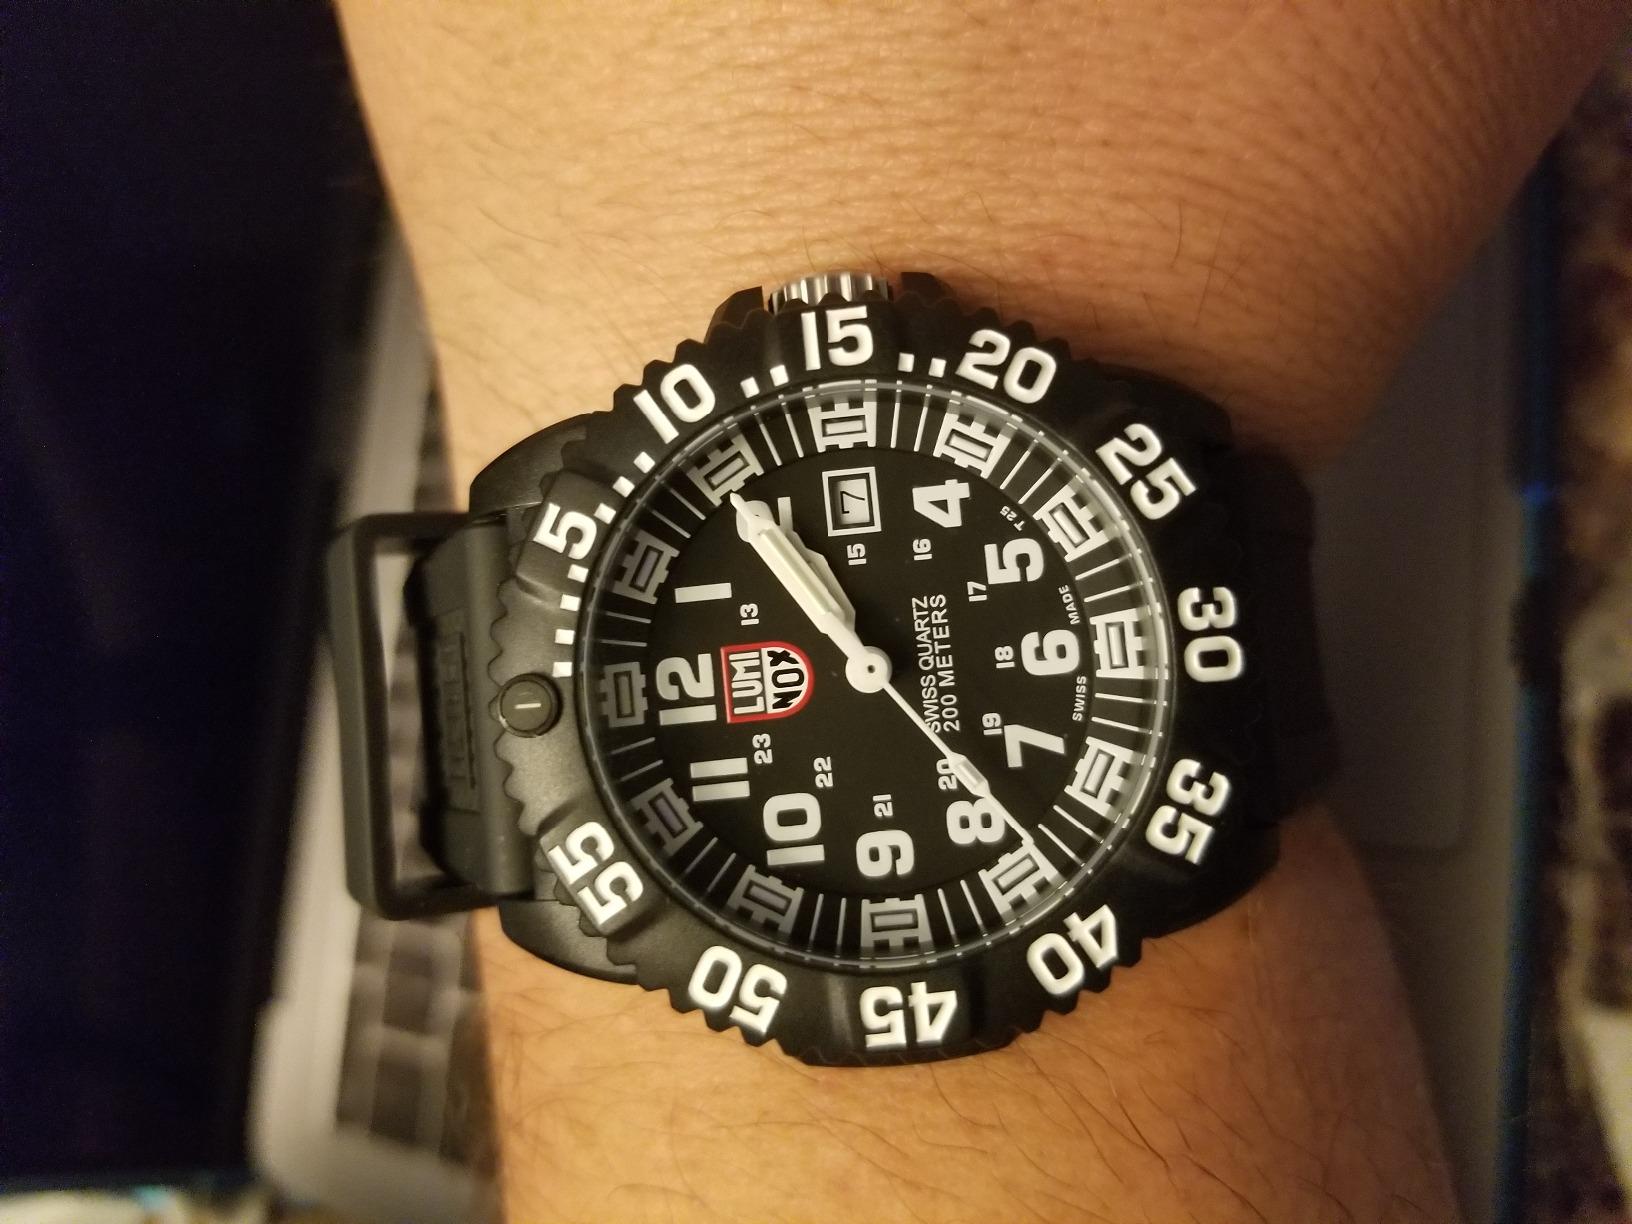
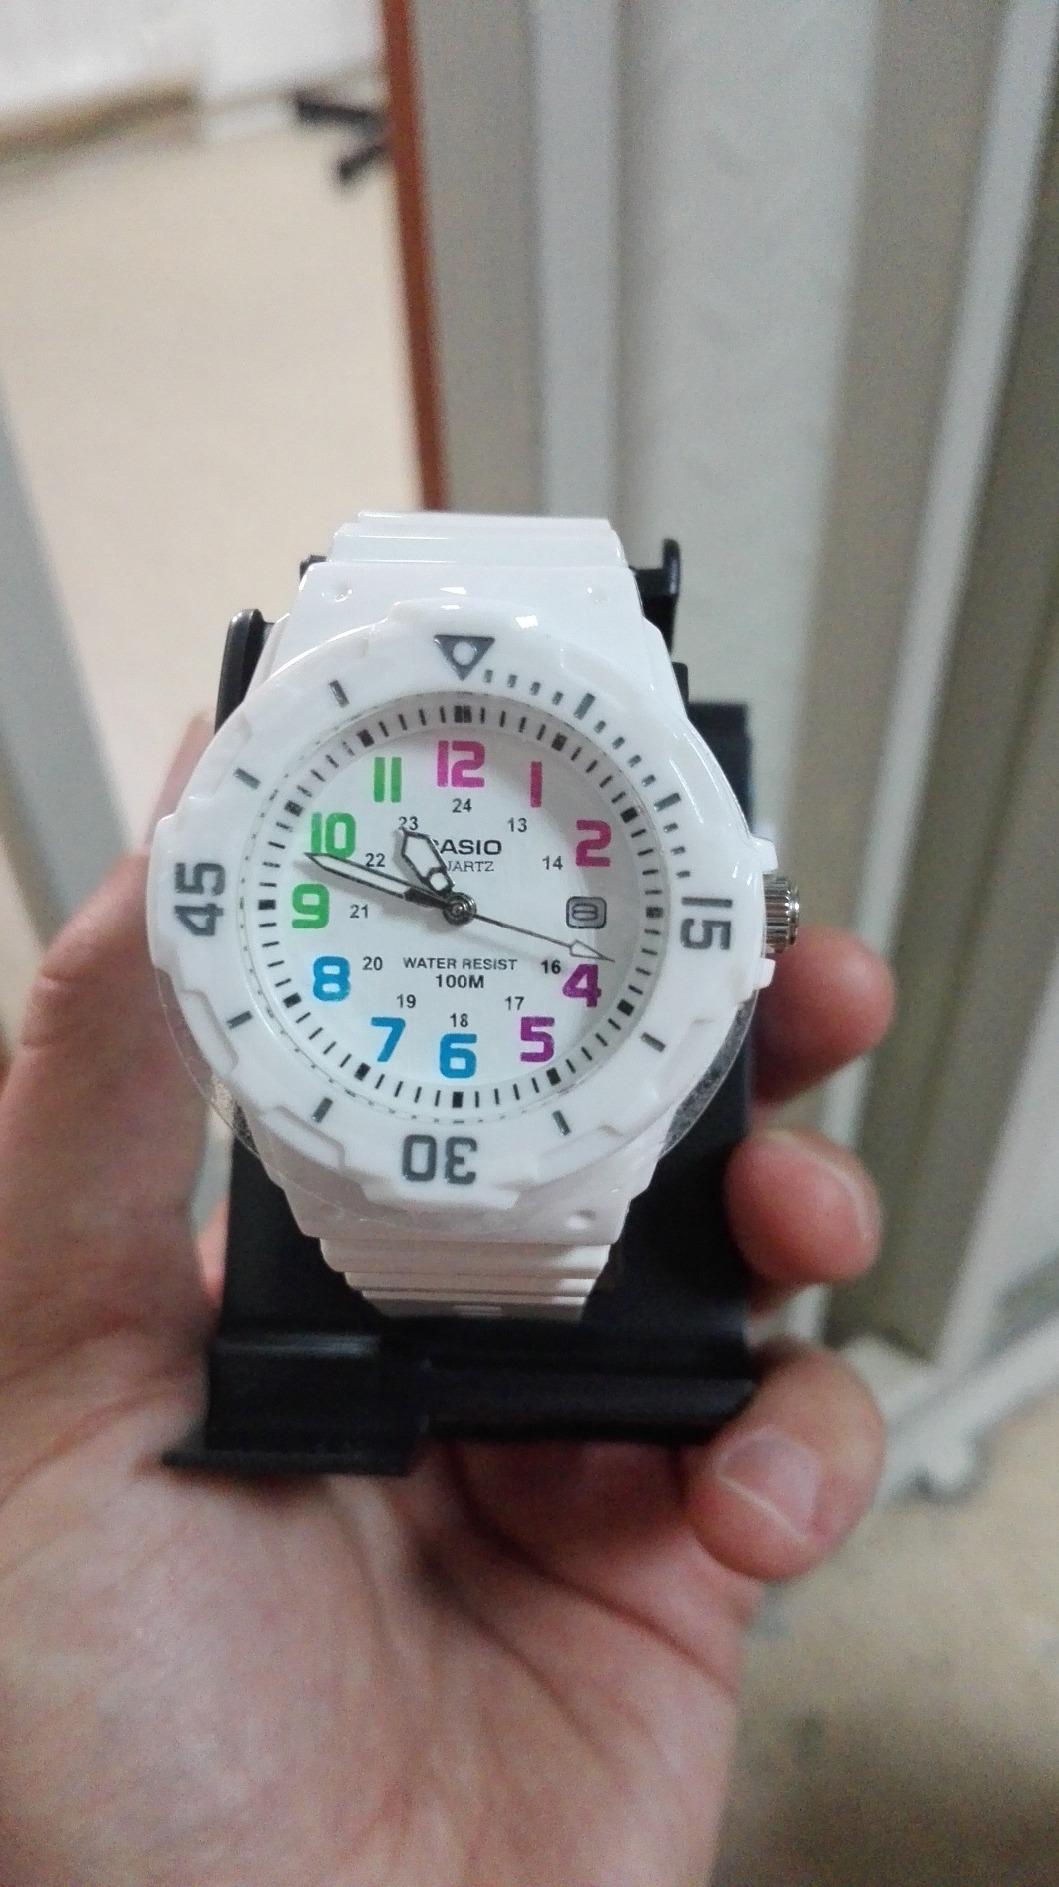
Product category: accessories_watch
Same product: no